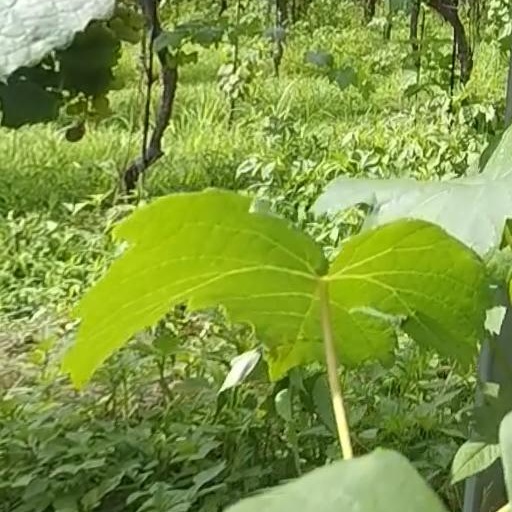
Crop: grape